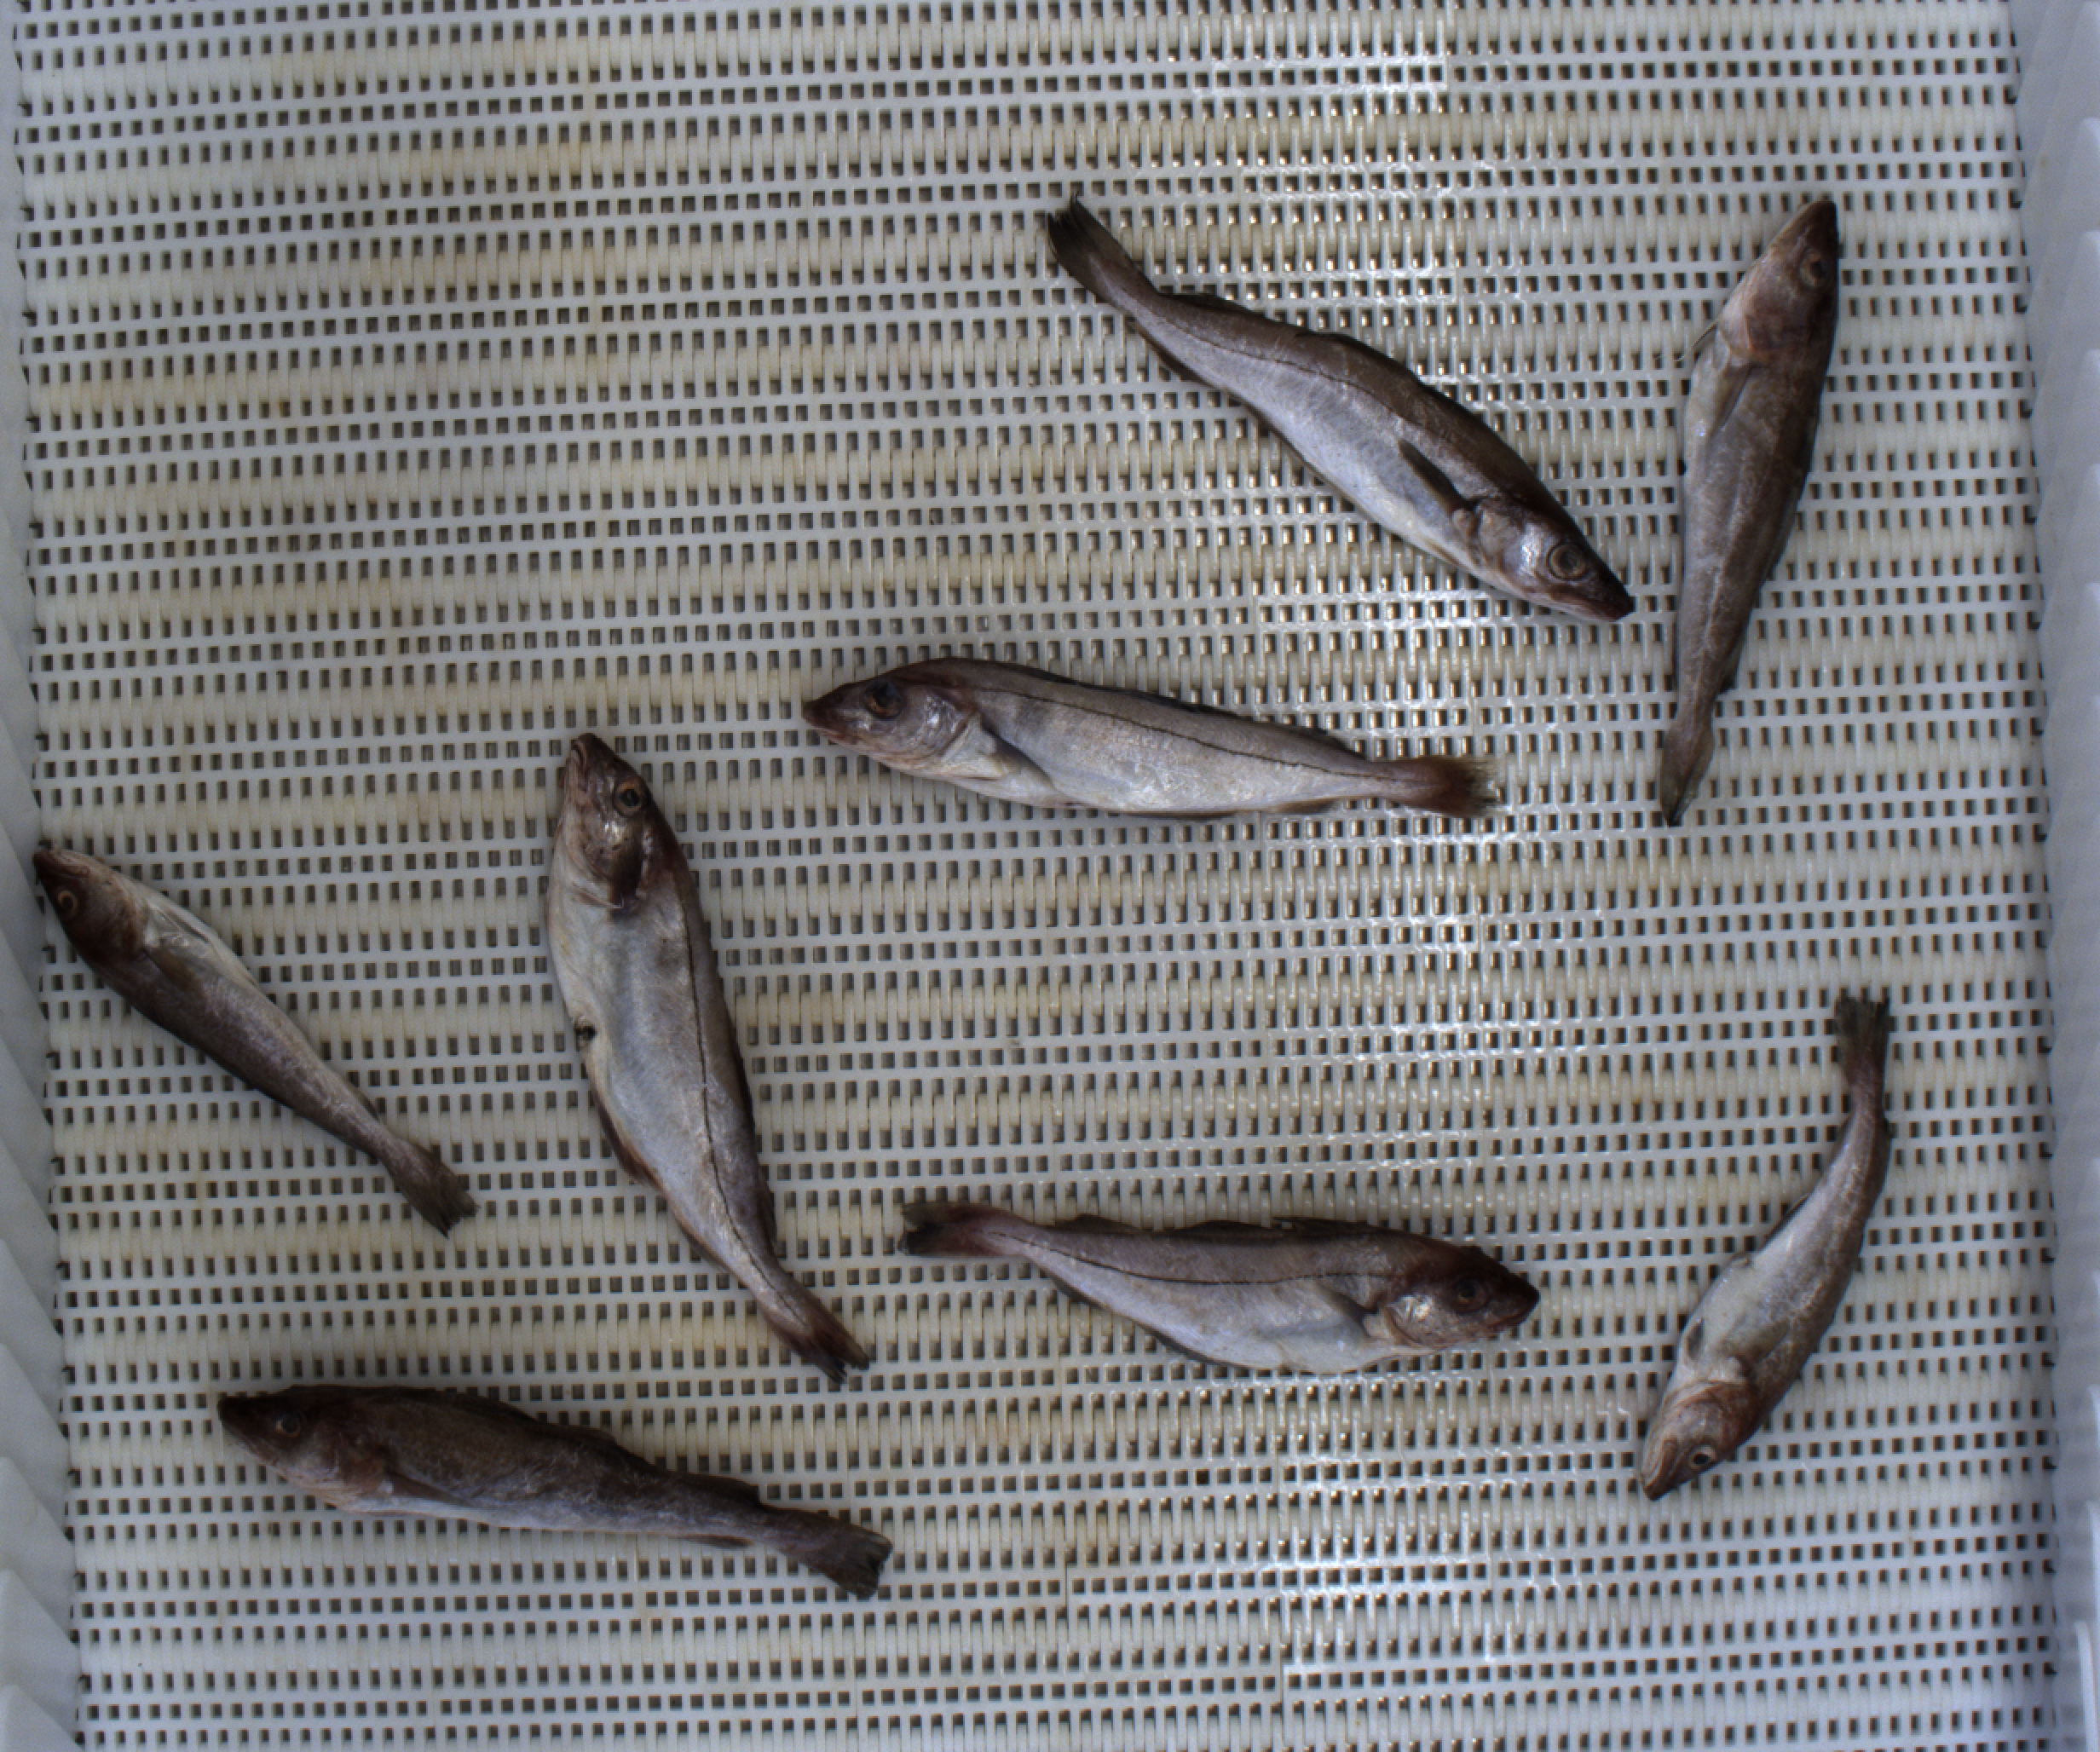
Total fish: 8
Cod: 4
Haddock: 3
Whiting: 1
Hake: 0
Horse mackerel: 0
Saithe: 0
Other: 0